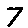
Label: 7